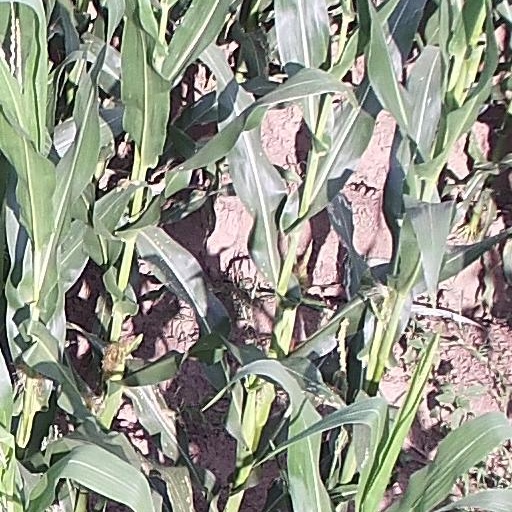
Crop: maize; corn